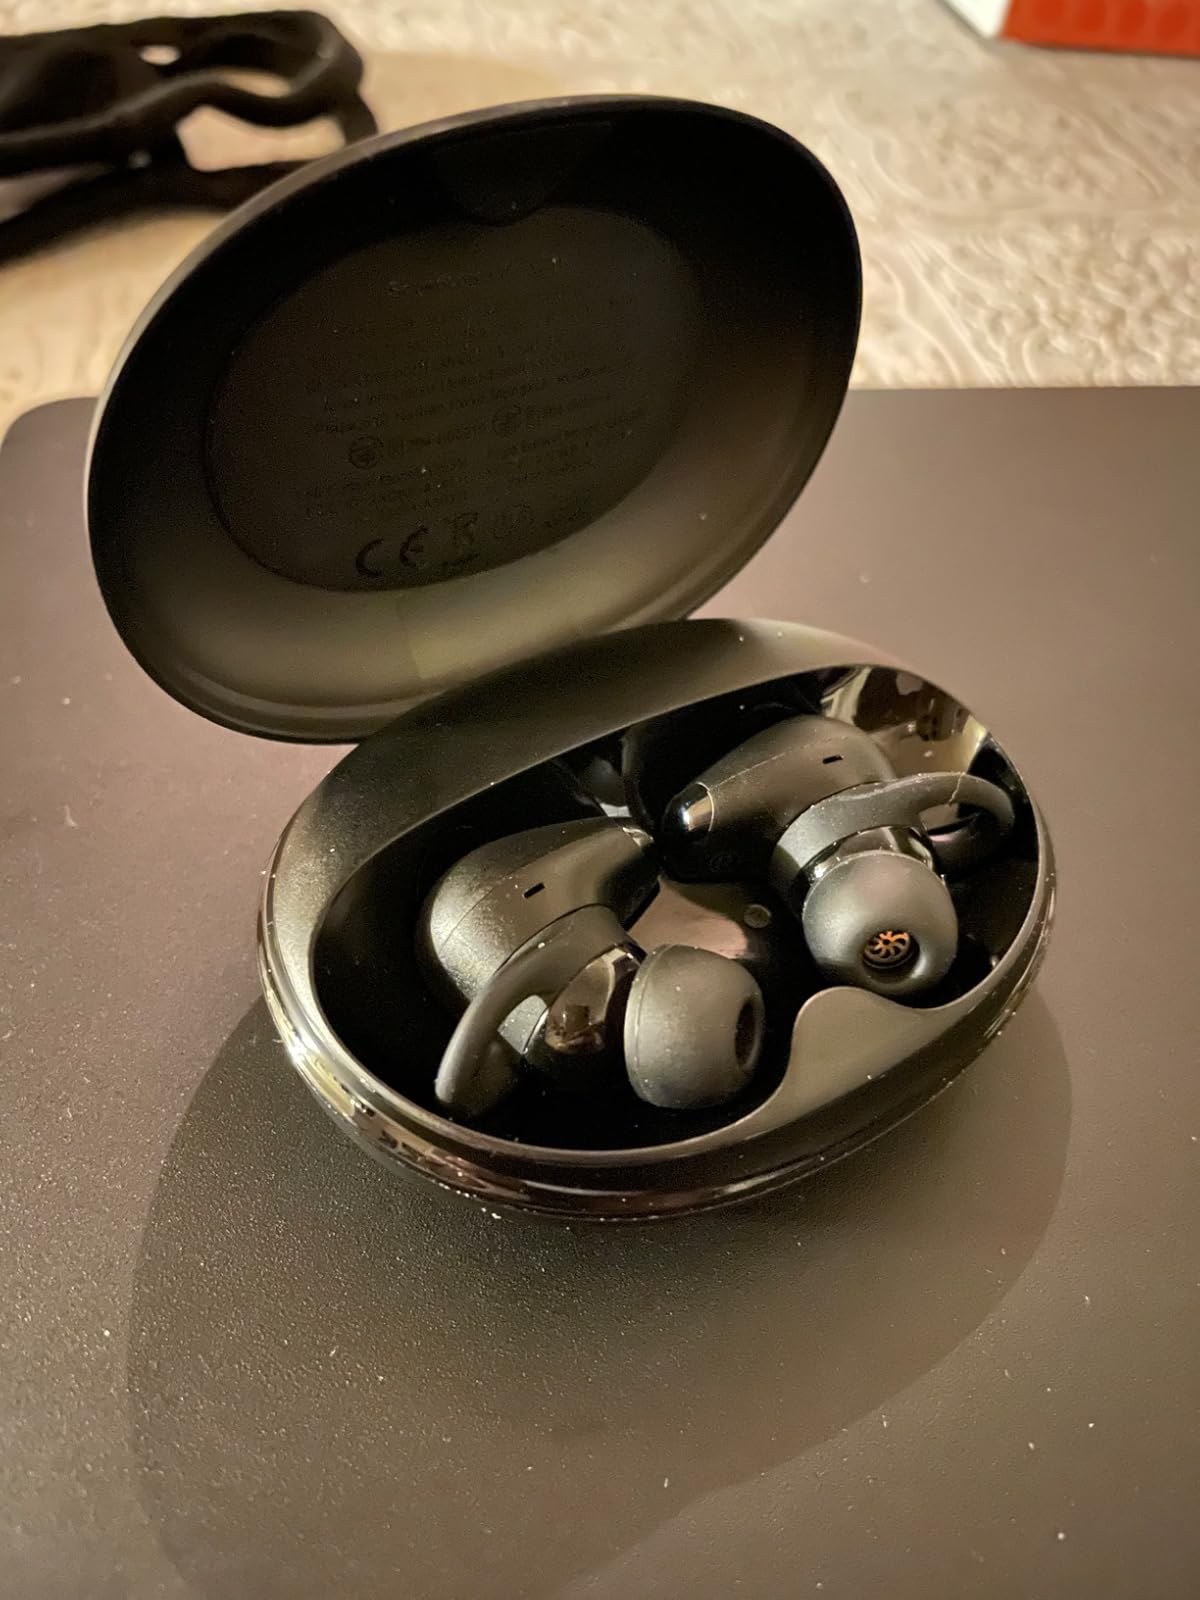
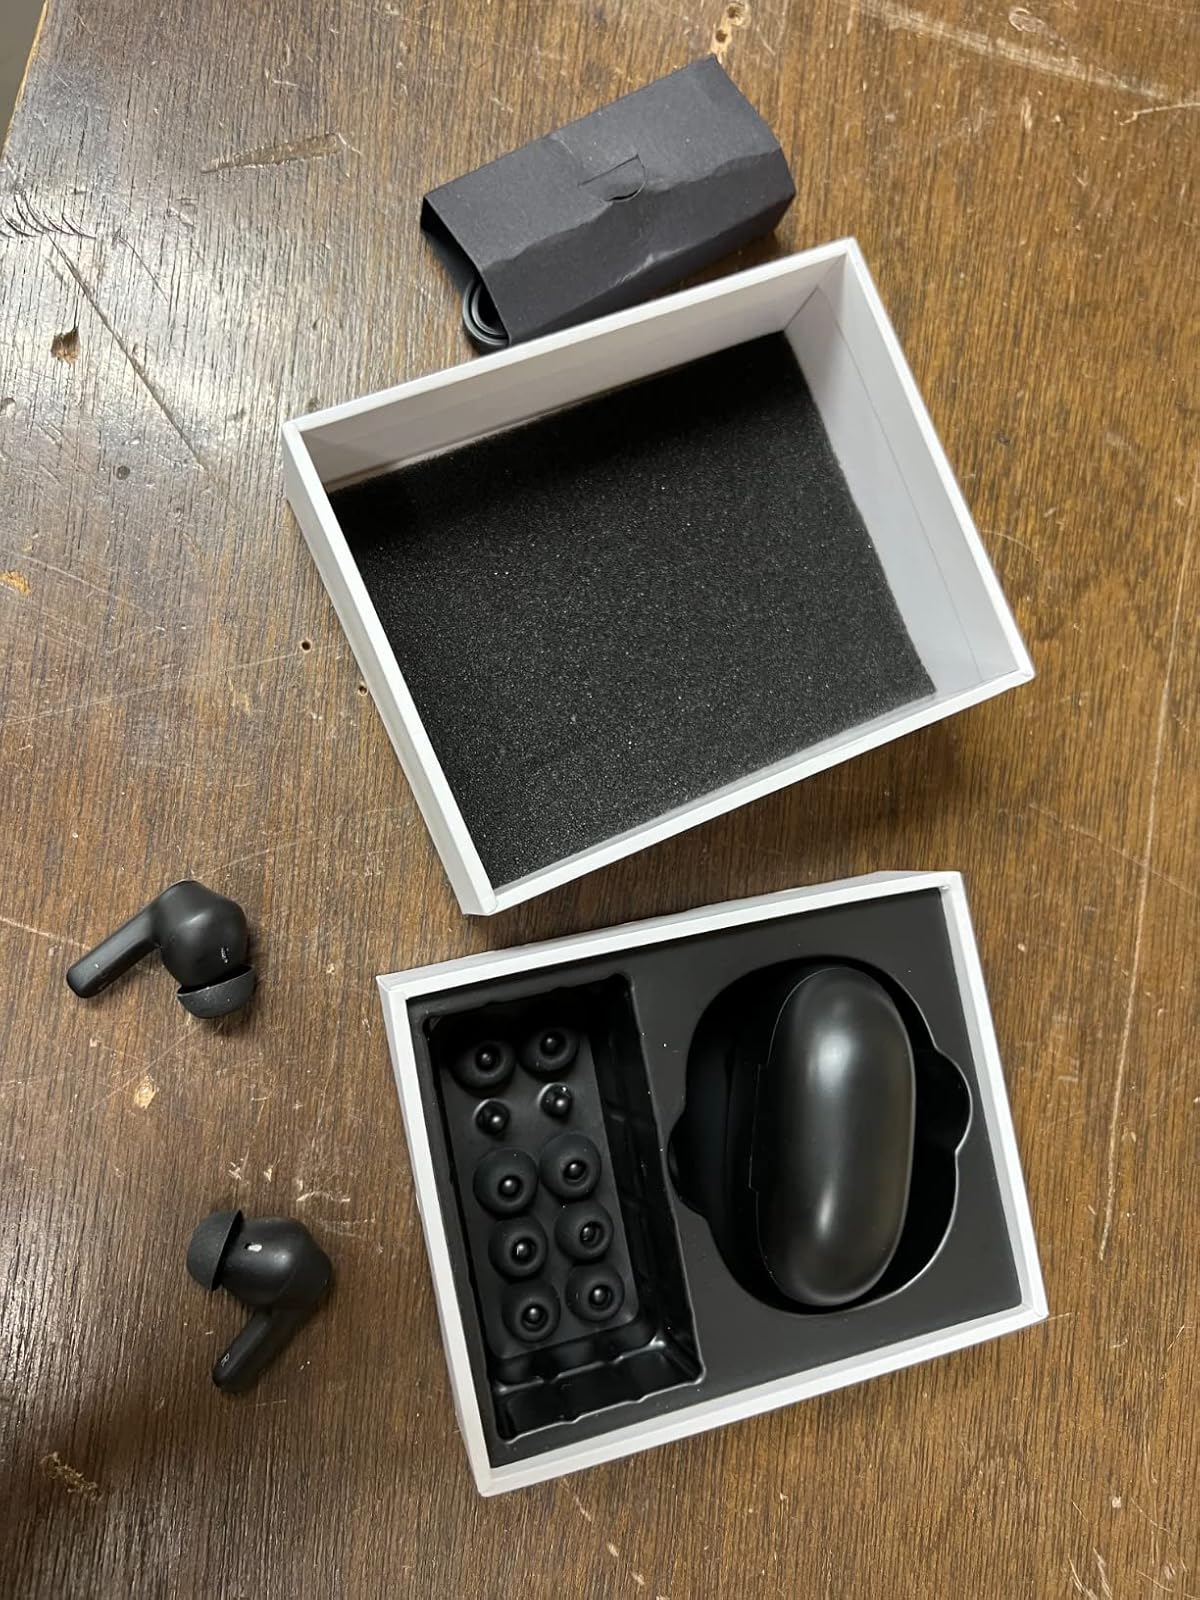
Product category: earbuds
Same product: no